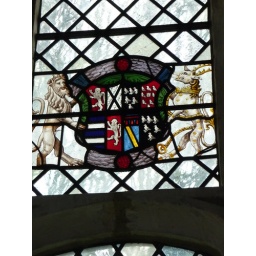
Stained glass window in the Parish Church of Layer Marney, Essex . St Mary the Virgin.